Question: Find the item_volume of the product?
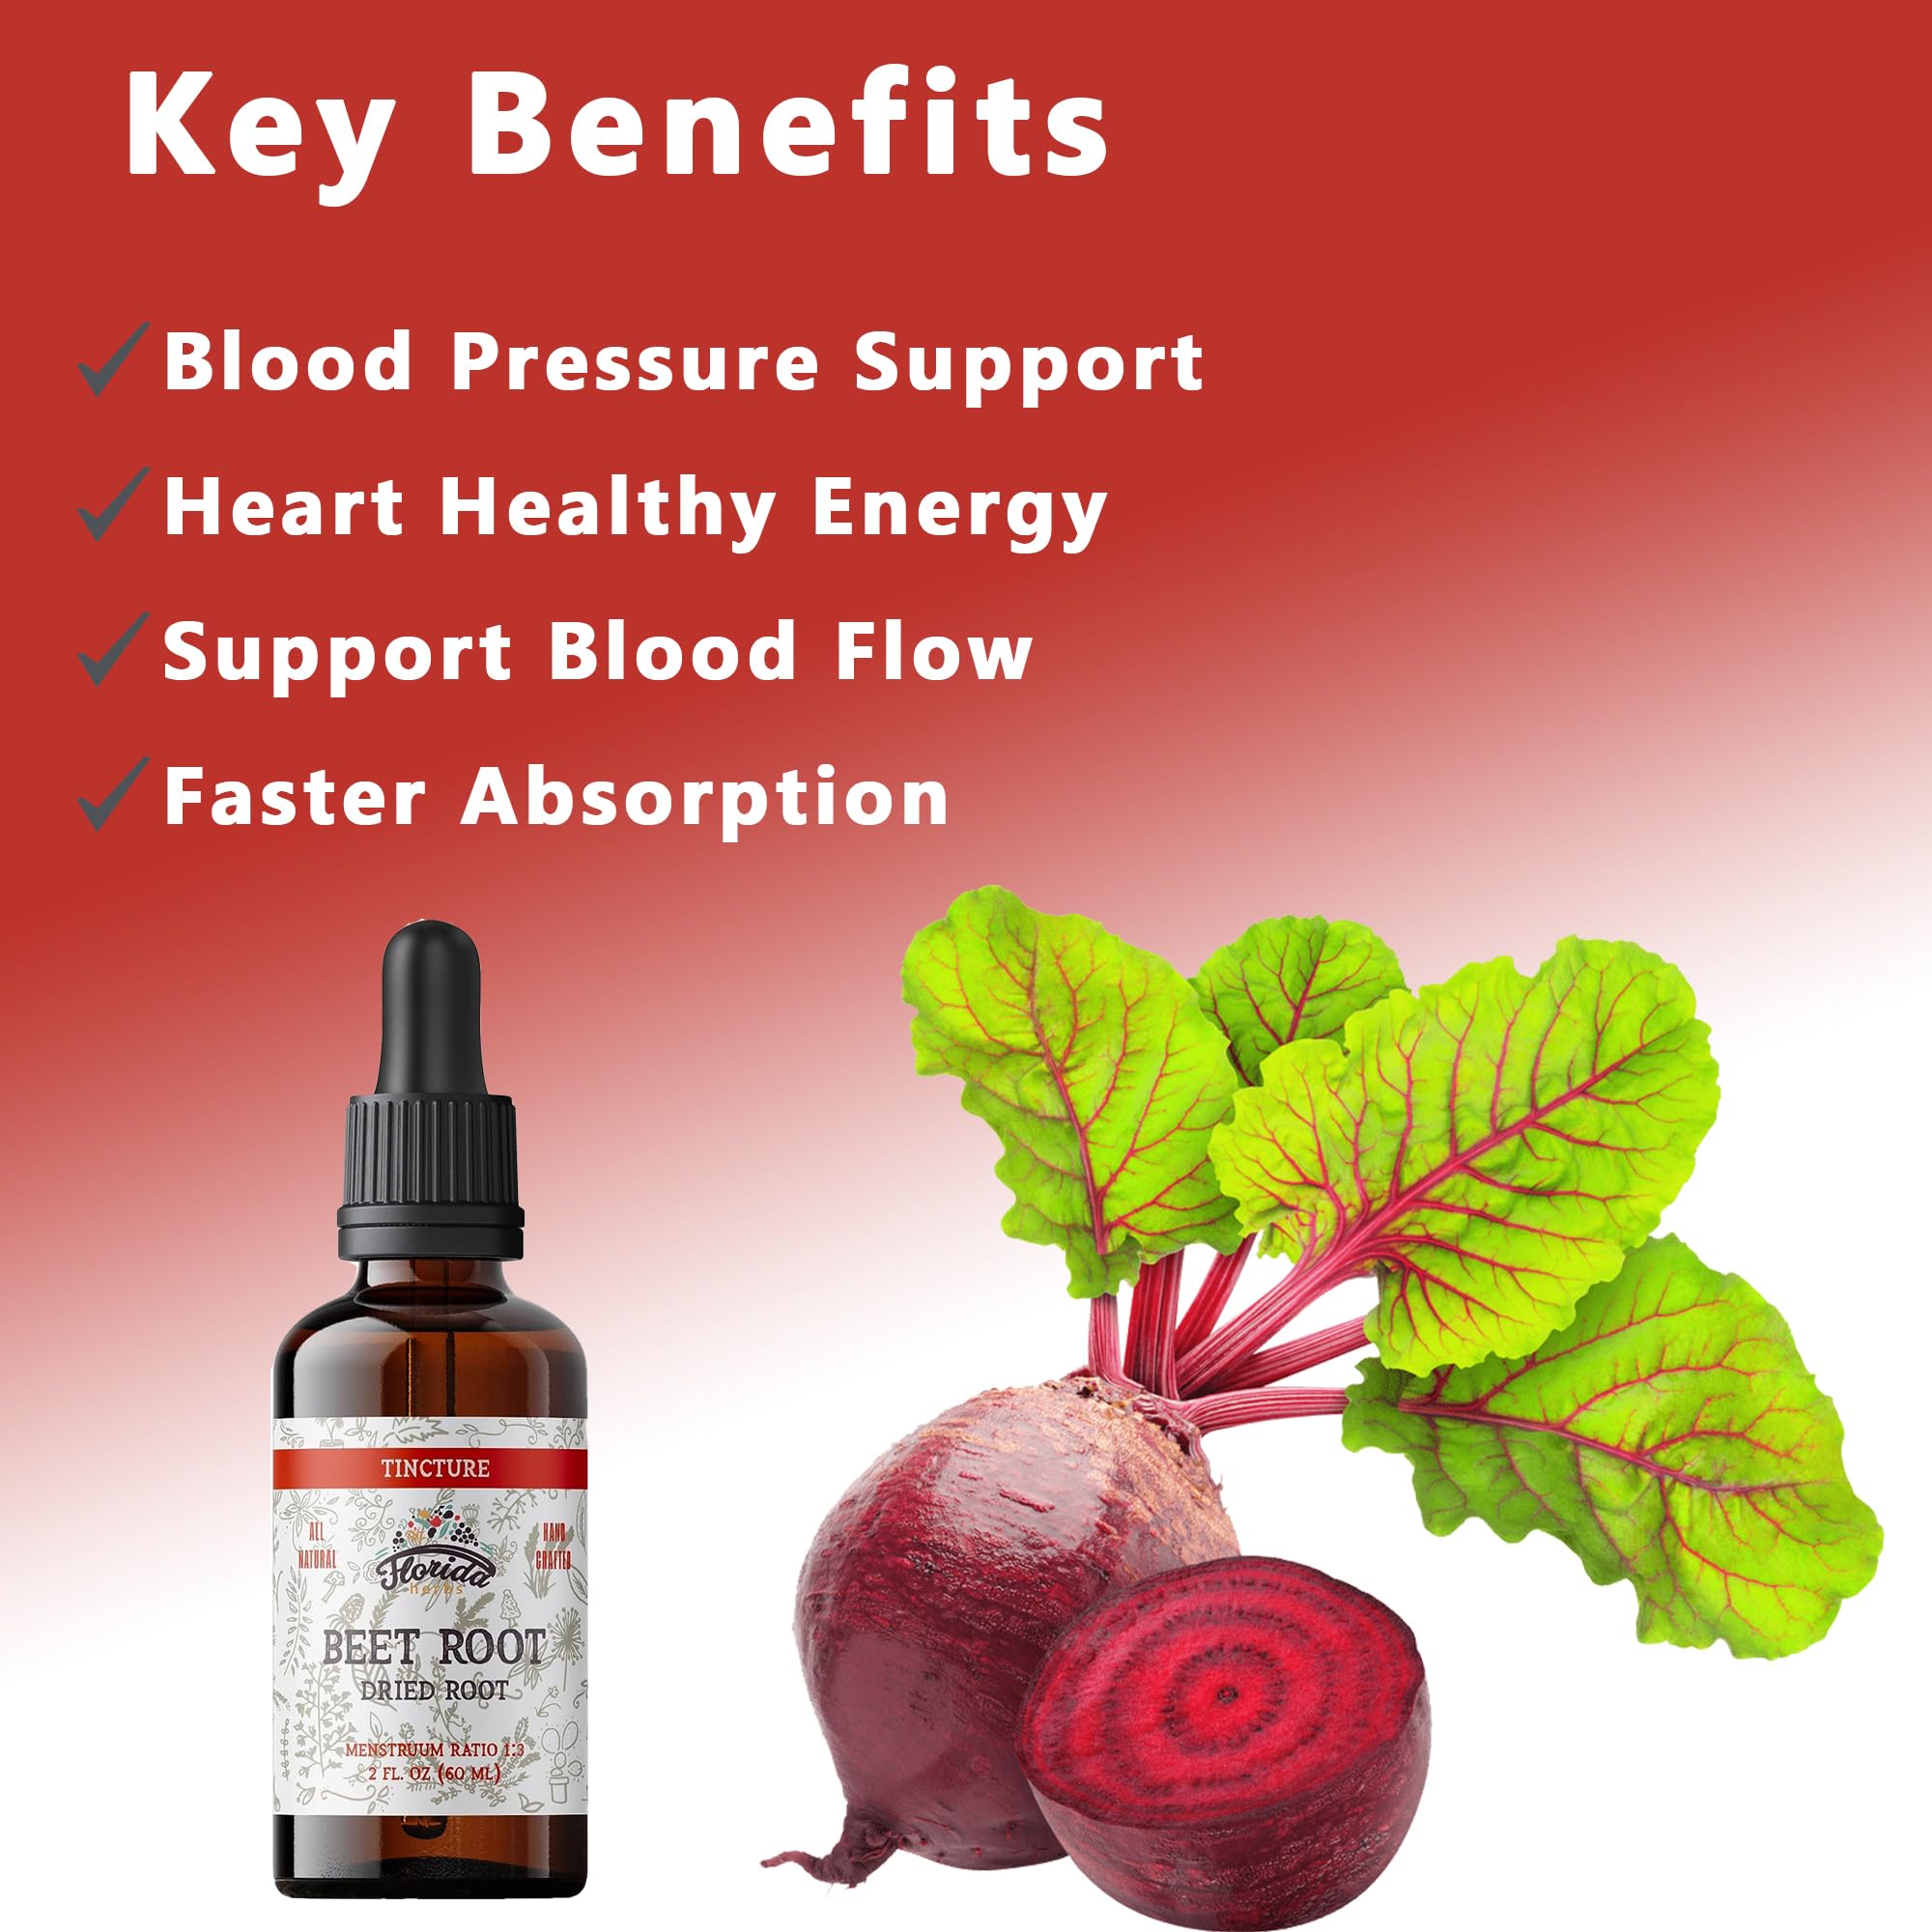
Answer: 60.0 millilitre